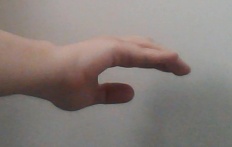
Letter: jeem